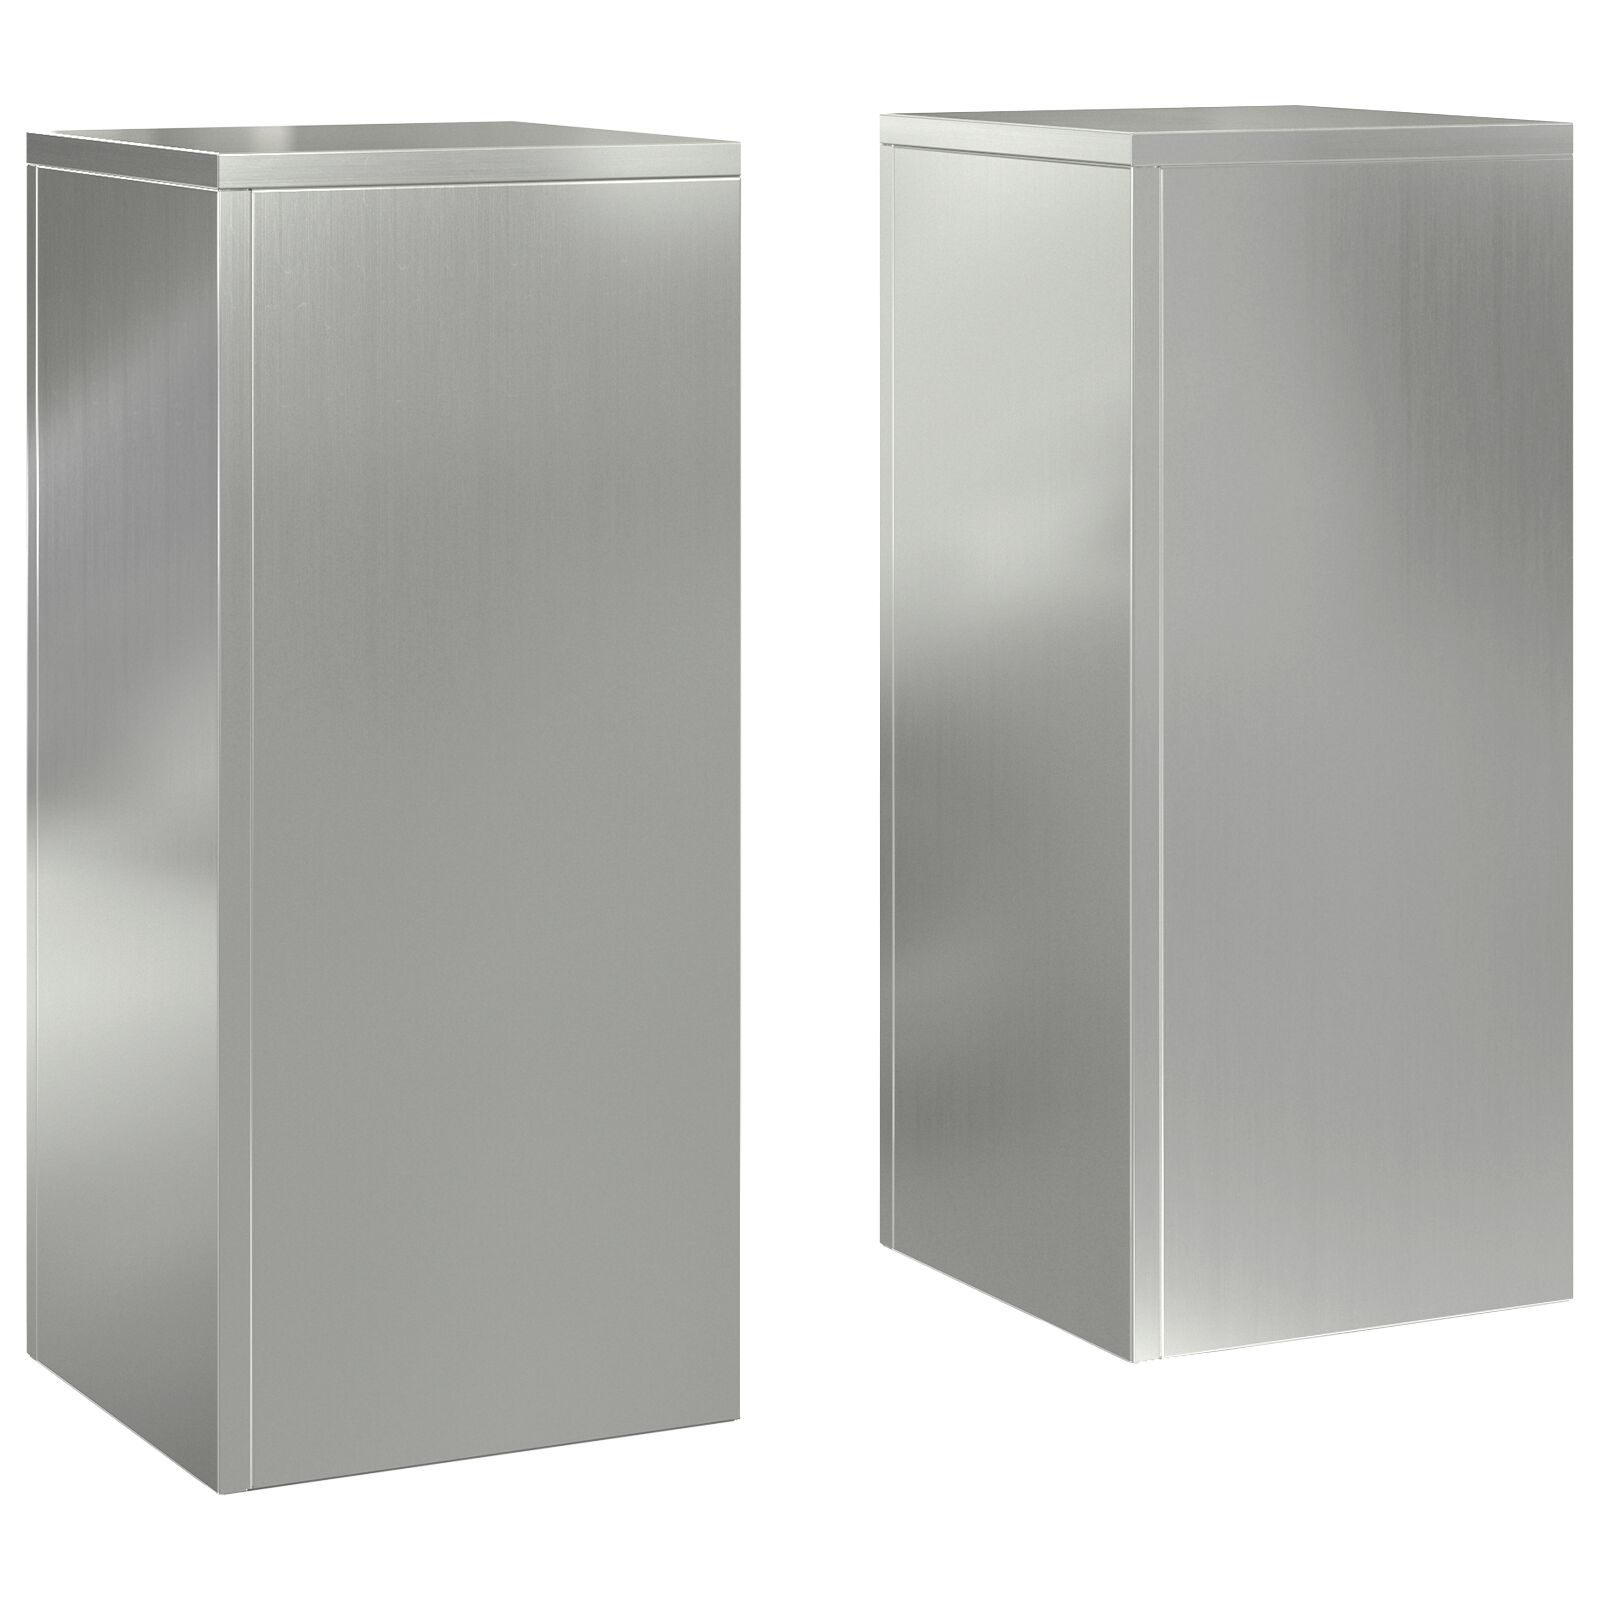
Buiten Plantenstandaarden Pilaar 2 stuks 24x24x55 cm Gegalvaniseerd Staal
Deze set van vidaXL Buiten Plantenstandaarden combineert moderne functionaliteit met een mooie uitstraling, ontworpen om je tuin een upgrade te geven. Gemaakt van stevig staal, zijn deze plantenbakken perfect voor zowel een mooi uiterlijk als het gelukkig houden van je planten. Geweldig voor verschillende tuinierstijlen! Duurzaamheid: Gemaakt van kwaliteitsstaal, deze standaarden zijn gebouwd om te blijven staan in elk weer, zodat je planten het hele jaar door veilig blijven. Strak Modern Ontwerp: De eenvoudige kubusvorm in een chique grijze afwerking ziet er geweldig uit en past in elk buitengebied terwijl je planten worden benadrukt. Veelzijdigheid in Maat: Met 24 x 24 x 55 cm zijn deze standaarden perfect voor verschillende plantmaten en bieden ze een gemakkelijke indeling voor prachtige displays. Alleen Voor Buiten: Ontworpen voor buitengebruik, zijn deze standaarden perfect voor tuinen, patio's of balkons en brengen ze groen tot leven. Montage Gemakkelijk Gemaakt: Montage-instructies zijn eenvoudig, zodat je ze snel kunt opzetten en je planten kunt laten zien. Aantal Artikelen: 2 Kleur: Grijs Vorm: Overig Materiaal: Metalen Staal Binnen/Buiten: Alleen Buiten Kamer: Overig Batterijen Inbegrepen: Nee Afmetingen: 24 x 24 x 55 cm (L x B x H) Peso: 5.9 kg Afwatering: Nee Merk: vidaXL Levering Bevat: 2 x Plantenstandaard Montage Vereist: Ja Aangeraden aantal mensen voor montage: 2 SKU: 865818 EAN: 8721158869067
Brand: vidaXL
Category: Home & Garden > Lawn & Garden > Gardening > Plant Stands